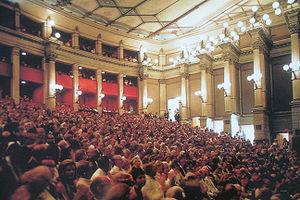
Le palais des festivals de Bayreuth, pouvant être abrégé en Palais des Festivals, est une salle d'opéra située sur la « Colline verte » de Bayreuth, en Bavière. Conçue spécialement par le compositeur Richard Wagner pour l'exécution de ses œuvres, cette salle, inaugurée en 1876, révolutionnaire pour l'époque et encore novatrice jusqu'à aujourd'hui, est le siège du festival de Bayreuth et le haut lieu du wagnérisme. C'est en raison de la présence à Bayreuth de l'opéra des Margraves que Richard Wagner s'est intéressé à cette ville et a décidé d'y faire construire son théâtre.